Saab 32 Lansen

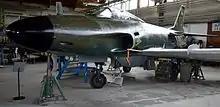
A J 32E Lansen on static display

The Saab 32 Lansen had a straightforward general arrangement, being one of the first aircraft in the world to be specifically developed to fly attack missions. From the outset, it was designed to effectively accommodate the installation of electronic warfare and weapons systems. The aircraft could be armed with a total of four 20 mm cannon, and wing pylons for various calibers of rockets and assorted bombs. The J 32 variant carried four 30 mm ADEN cannons. The A 32 ("A" stands for attack) had an armament of four 20 mm Bofors m/49 cannon hidden under flaps in the nose. The J 32 differed substantially from the other variant, Saab describing it as "to all intents a new aircraft", being fitted with a more powerful engine and newer armaments and a different radar.